Banksia scabrella

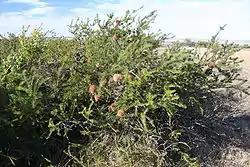
An untidy-looking shrub around 1.5 m high in shrubland

First collected on 4 September 1966, southeast of Walkaway, "Banksia scabrella" was described by Alex George in his 1981 revision of the genus "Banksia". He gave it the epithet "scabrella", a diminutive of the Latin adjective "scaber" "rough", referring to the leaves. George placed "B. scabrella" in subgenus "Banksia" because of its flower spike, section "Oncostylis" because its styles are hooked, and the resurrected series "Abietinae", which he constrained to contain only round-fruited species. He initially thought its closest relative to be "Banksia leptophylla", which is found in the same region, and later felt it to be "B. lanata", which has similarly coloured inflorescences but longer smooth leaves. It was one of several new species previously regarded as a form of "Banksia sphaerocarpa".